Edward Webb (politician)

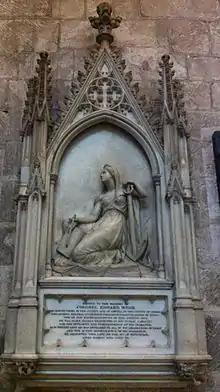
Memorial to Colonel Edward Webb in Gloucester Cathedral

He was a Member (MP) for Gloucester on 1 October 1816 – 1832.